Describe the emotion expressed in this image:  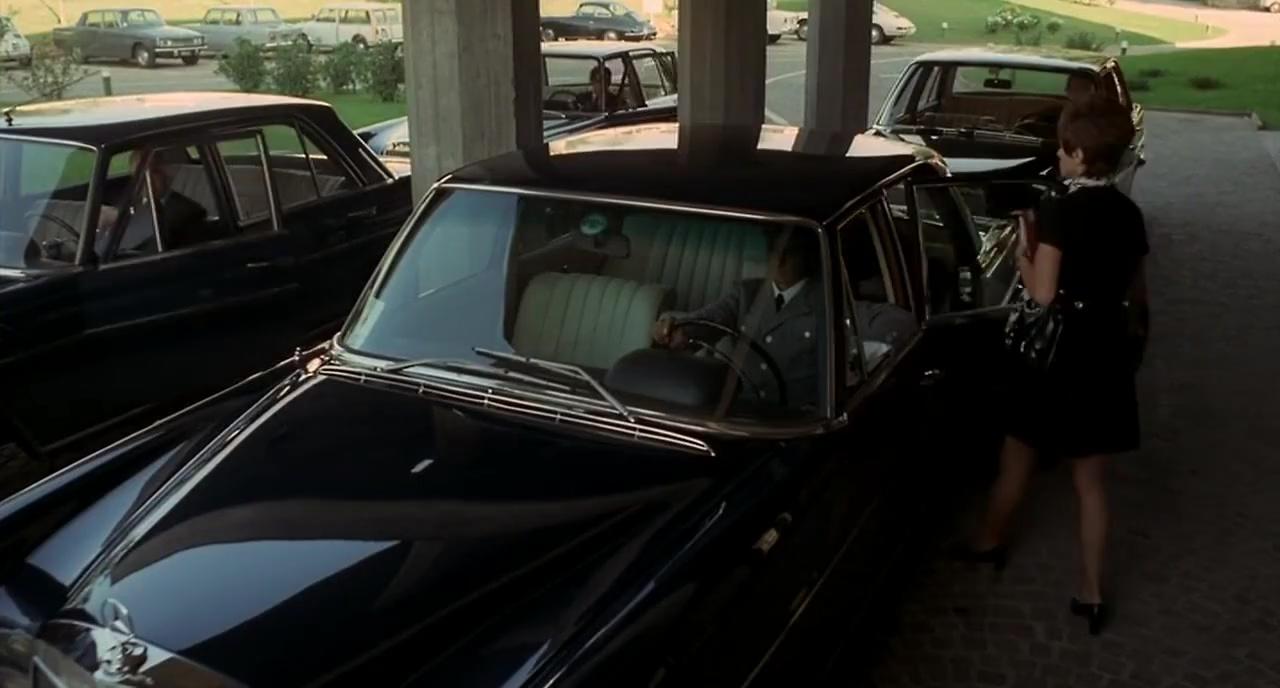
This person displays Fear, valence and arousal with high intensity.